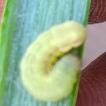
Crop: Onion
Condition: caterpillar-p